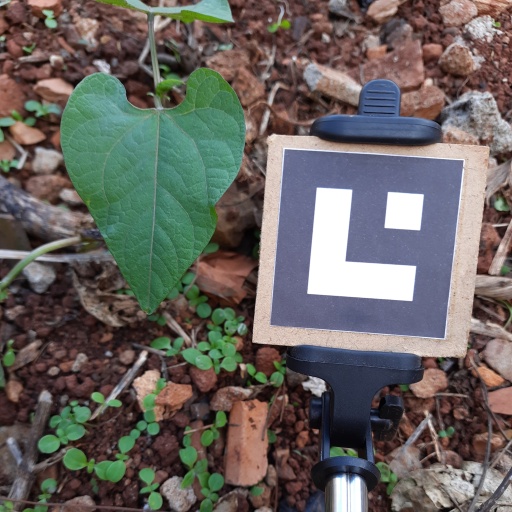
Observations: wavy surface, no eating holes, under shade